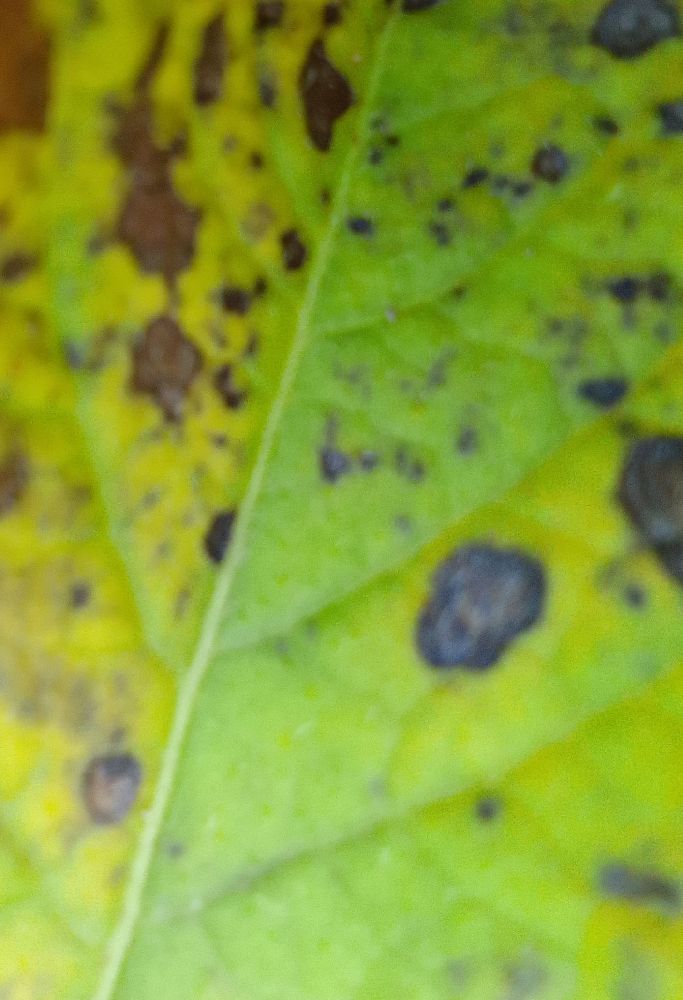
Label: Early blight